Question: Please indicate a possible affordance area of swing_baseball_bat that can be used for holding
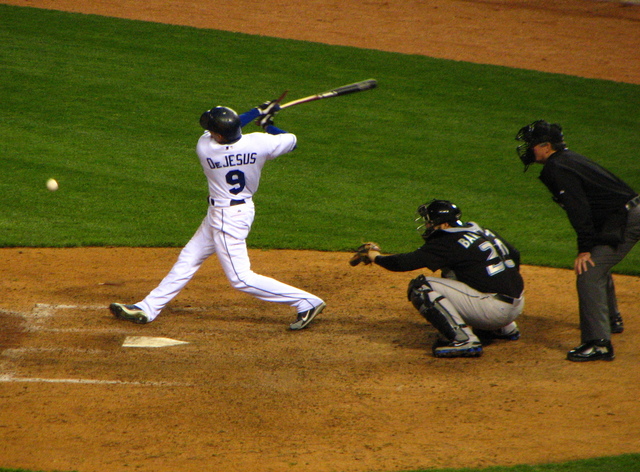
Answer: [251.632, 95.908, 302.378, 120.638]